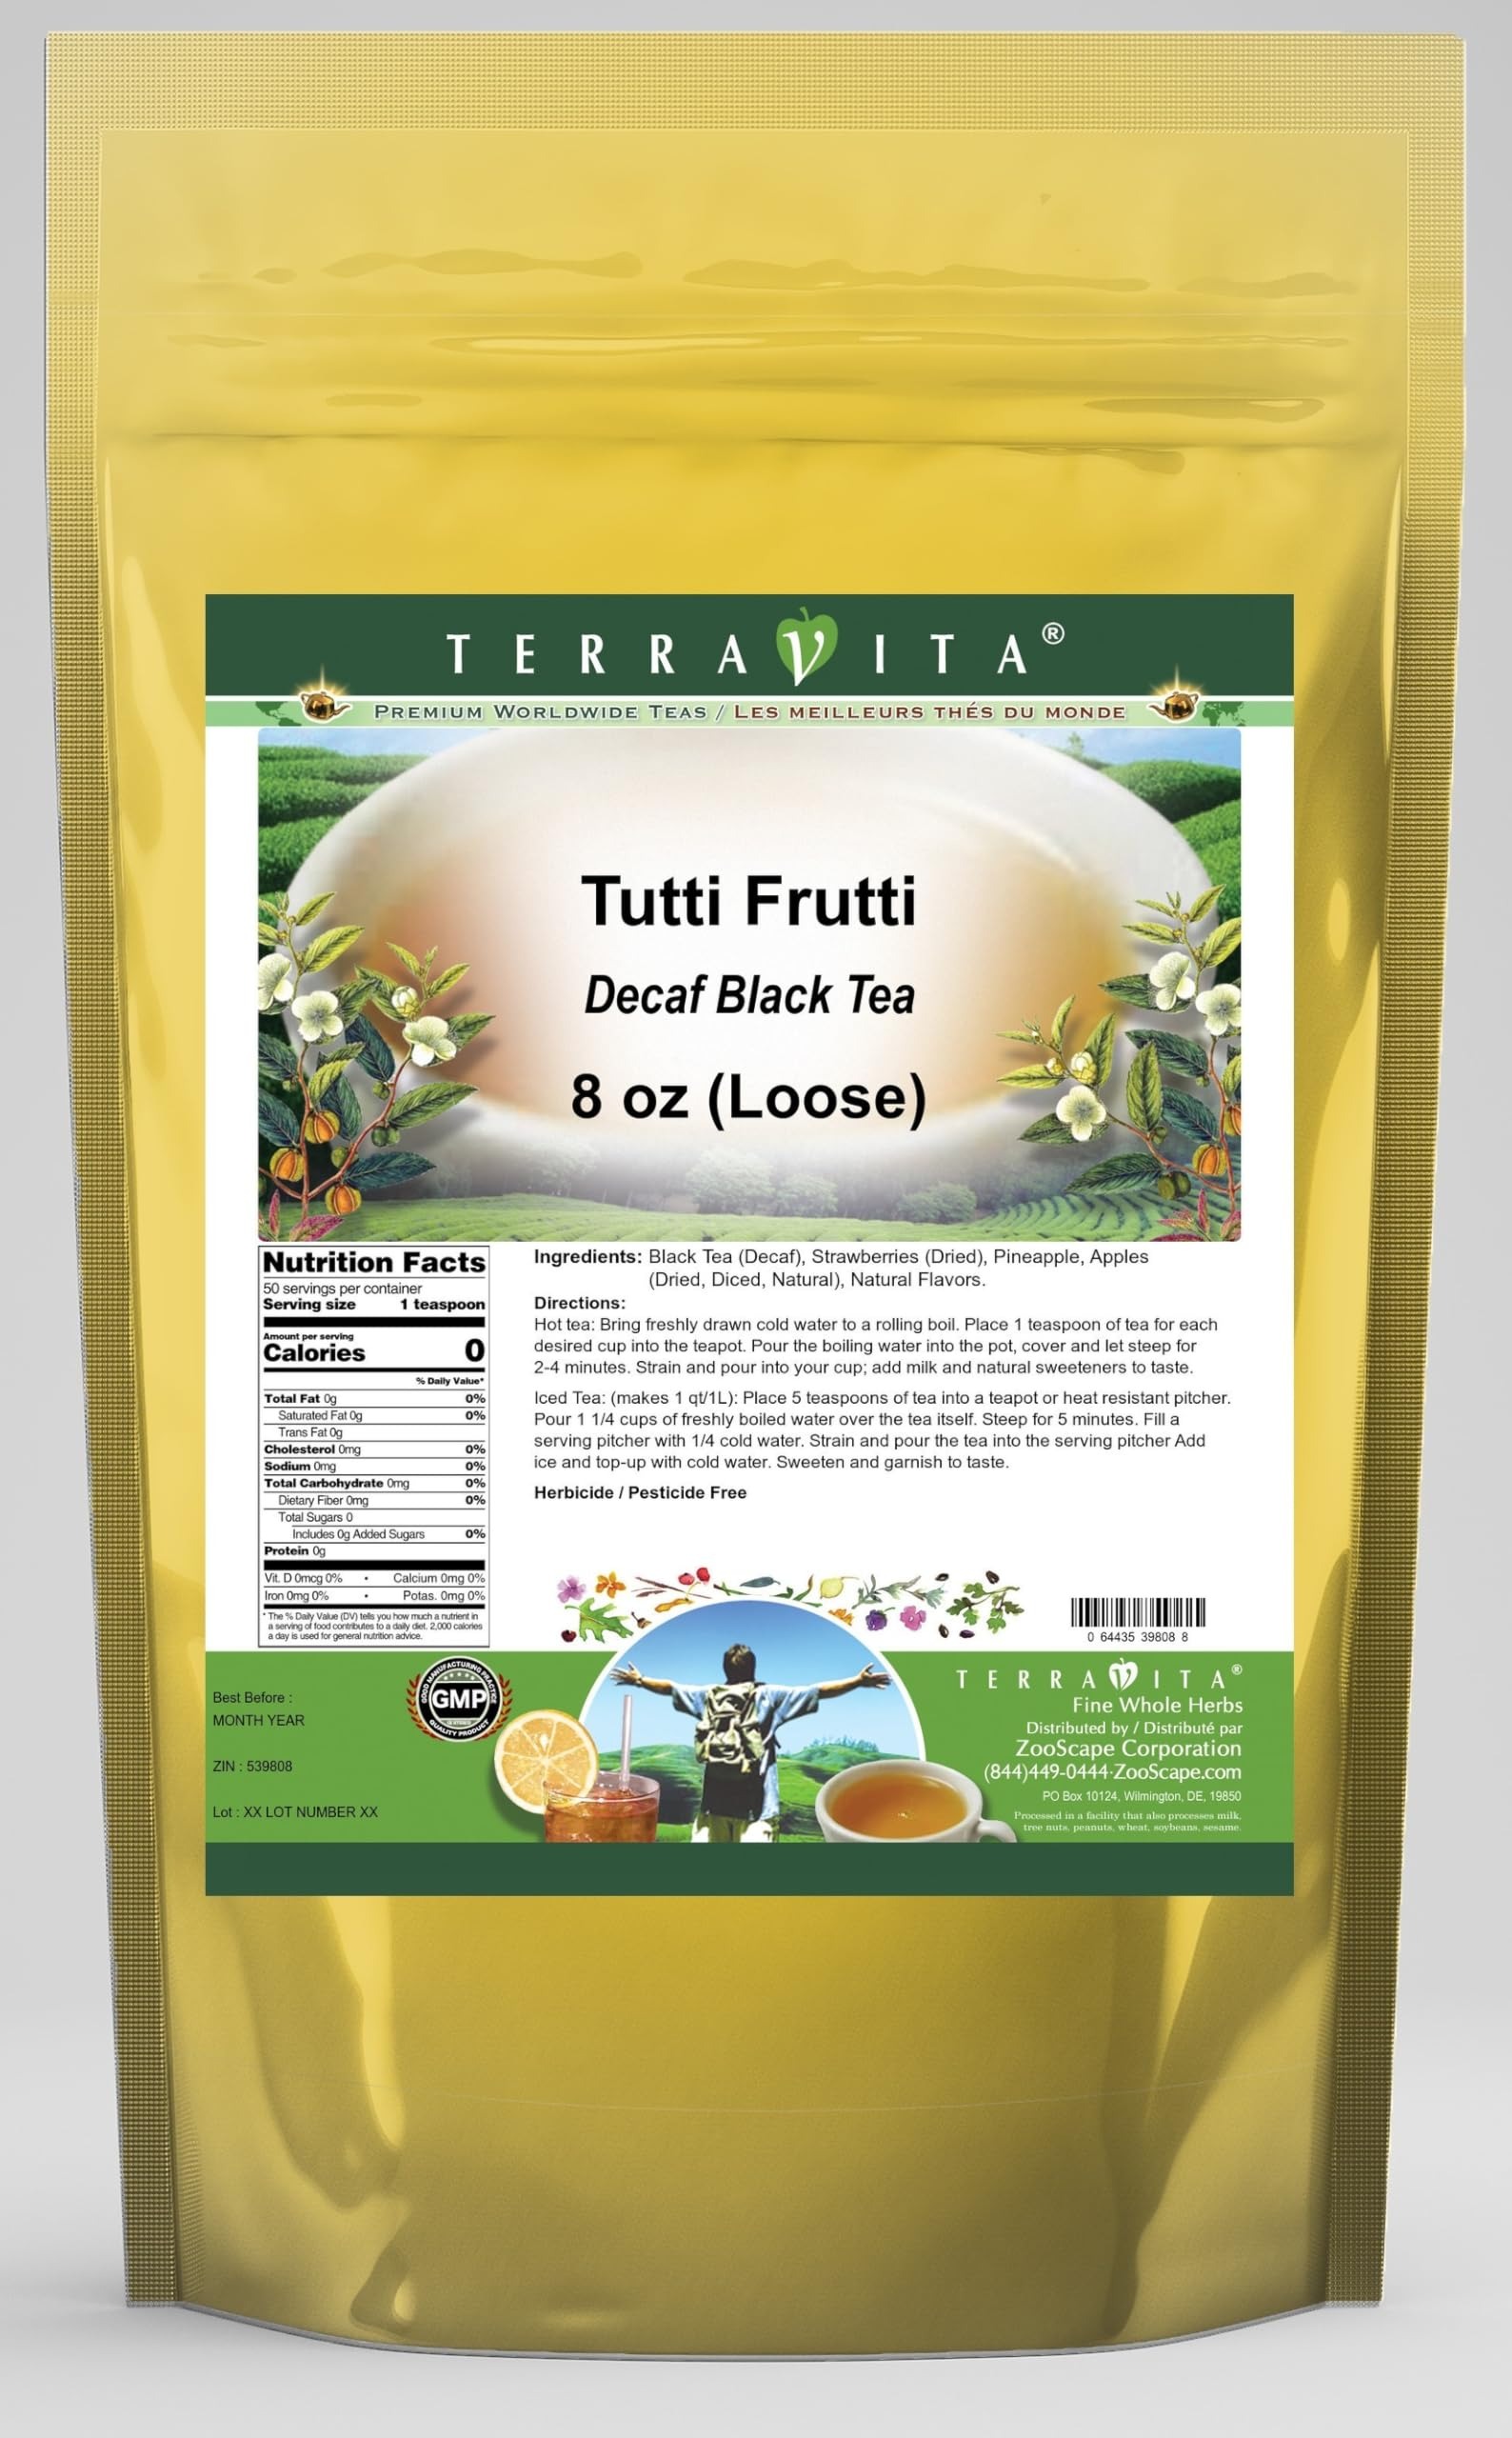
Item Name: Tutti Frutti Decaf Black Tea (Loose) (8 oz, ZIN: 539808)
Bullet Point 1: Our Tutti Frutti Decaf Black Tea is a wonderful flavored decaffeinated Black tea with Dried Strawberries, Pineapple and Dried Apples (Diced, Natural). You will enjoy the simple and elegant Tutti Frutti taste! - Ingredients: Decaf Black tea, Dried Strawberries, Pineapple, Dried Apples (Diced, Natural) and Natural Tutti Frutti Flavor.
Bullet Point 2: No fillers.
Bullet Point 3: Manufacturer: TerraVita
Bullet Point 4: Size: 8 oz
Bullet Point 5: Loose Leaf Black Tea - Packed in a convenient upright pouch!
Product Description: Our Tutti Frutti Decaf Black Tea is a wonderful flavored decaffeinated Black tea with Dried Strawberries, Pineapple and Dried Apples (Diced, Natural). You will enjoy the simple and elegant Tutti Frutti taste! - Ingredients: Decaf Black tea, Dried Strawberries, Pineapple, Dried Apples (Diced, Natural) and Natural Tutti Frutti Flavor. - Hot tea brewing method: Bring freshly drawn cold water to a rolling boil. Place 1 teaspoon of tea for each desired cup into the teapot. Pour the boiling water into the pot, cover and let steep for 2-4 minutes. Strain and pour into your cup; add milk and natural sweeteners to taste. - Iced tea brewing method: (to make 1 liter/quart): Place 5 teaspoons of tea into a teapot or heat resistant pitcher. Pour 1 1/4 cups of freshly boiled water over the tea itself. Steep for 5 minutes. Fill a serving pitcher with 1/4 cold water. Strain and pour the tea into the serving pitcher Add ice and top-up with cold water. Sweeten and garnish to taste. - TerraVita is an exclusive line of premium-quality, natural source products that use only the finest, purest and most potent ingredients found around the world. TerraVita is hallmarked by the highest possible standards of purity, potency, stability and freshness. All of our products are prepared with the highest elements of quality control, from raw materials through the entire manufacturing process, up to and including the moment that the bottles or bags are sealed for freshness and shipped out to you. Our highest possible standards are certified by independent laboratories and backed by our personal guarantee. - TerraVita exists to meet and ensure your family's health and wellness without the harmful effects of chemicals and health products. We strive to make all of our products affordable and reliable and
Value: 8.0
Unit: Ounce

Price: 46.04